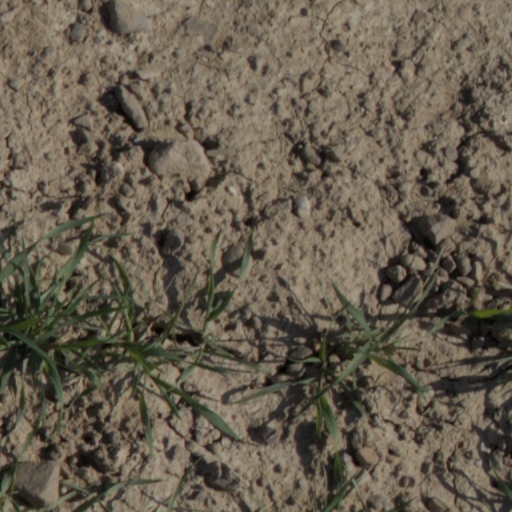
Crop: wheat